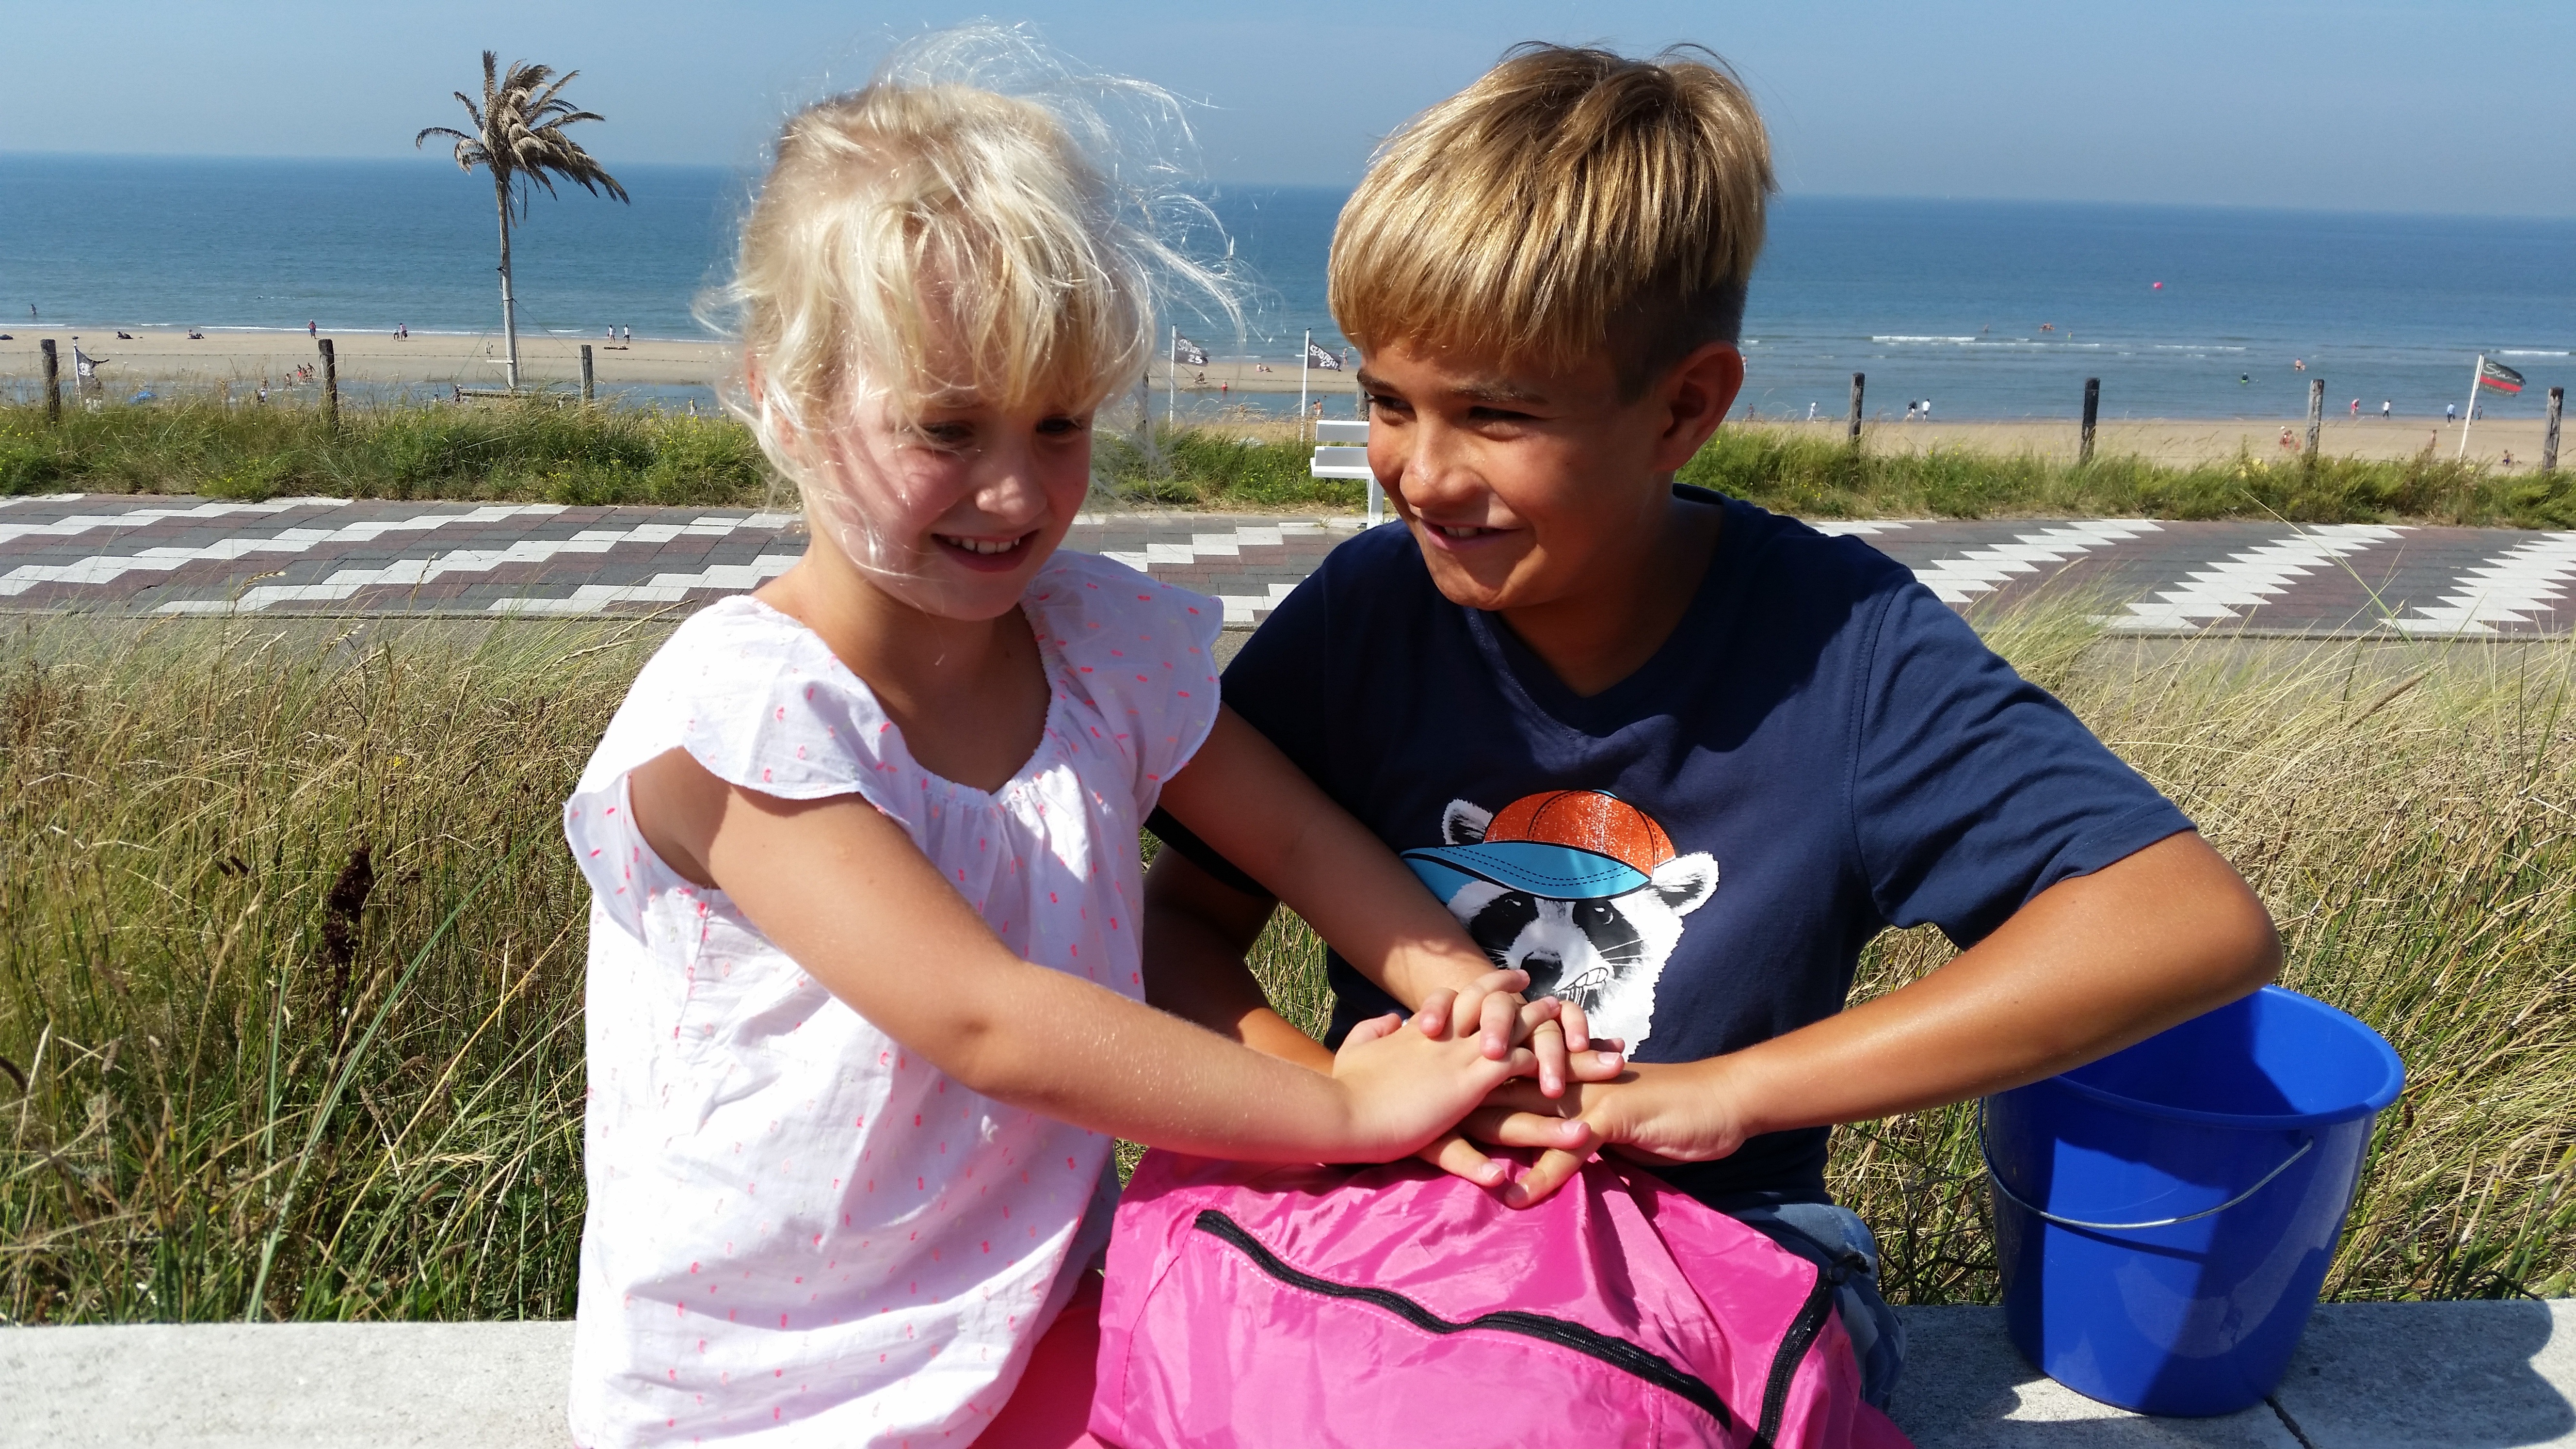
man, beach, person, people, girl, play, boy, vacation, child, picnic, family, children